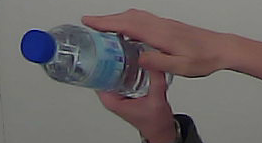
Product: nestle_water